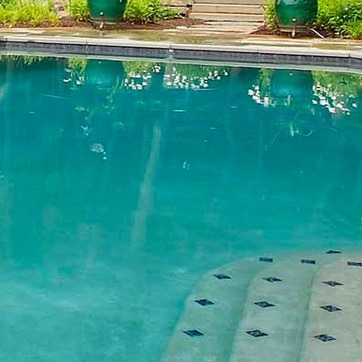
Material: water